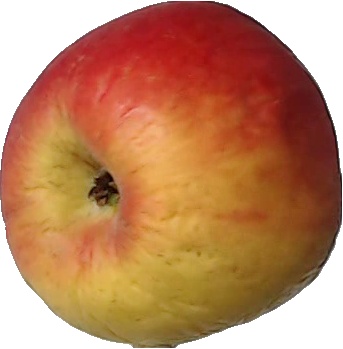
Label: apple_red_yellow_1